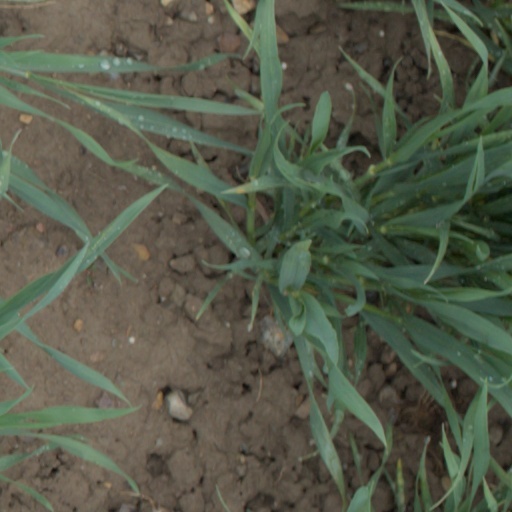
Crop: wheat